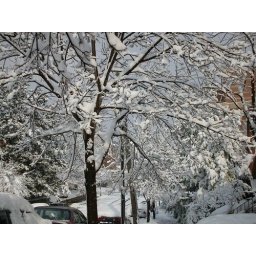
The view down the hill - our street in winter